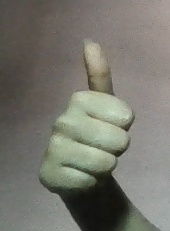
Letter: aleff